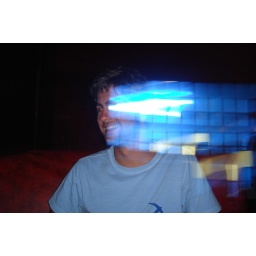
blue in the face